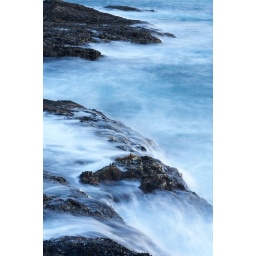
Ocean water moving over rock formations at the beach in Laguna Beach, CA.